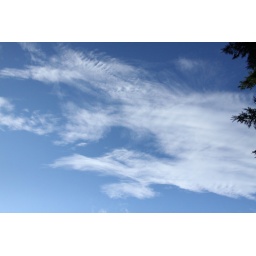
07/25/2010After the rain this afternoon, we had wonderful blue skies with little white clouds swiftly scudding overhead in the evening.